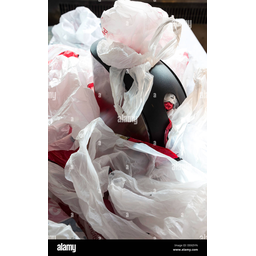
Label: plastic